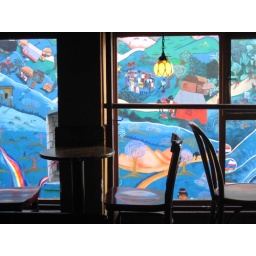
view from window in bar